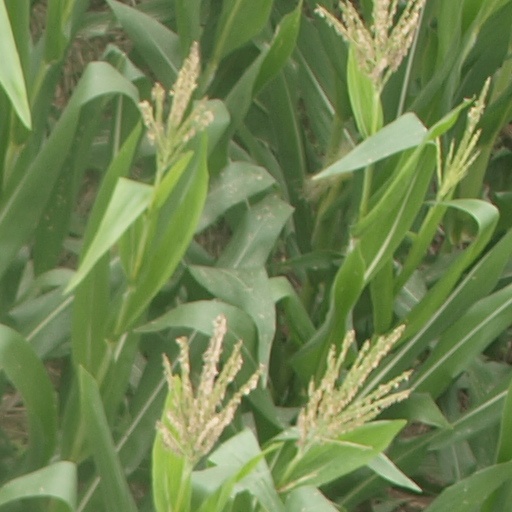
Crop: maize; corn